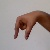
The image shows a hand gesture representing the letter 'Q' in Indian Sign Language.